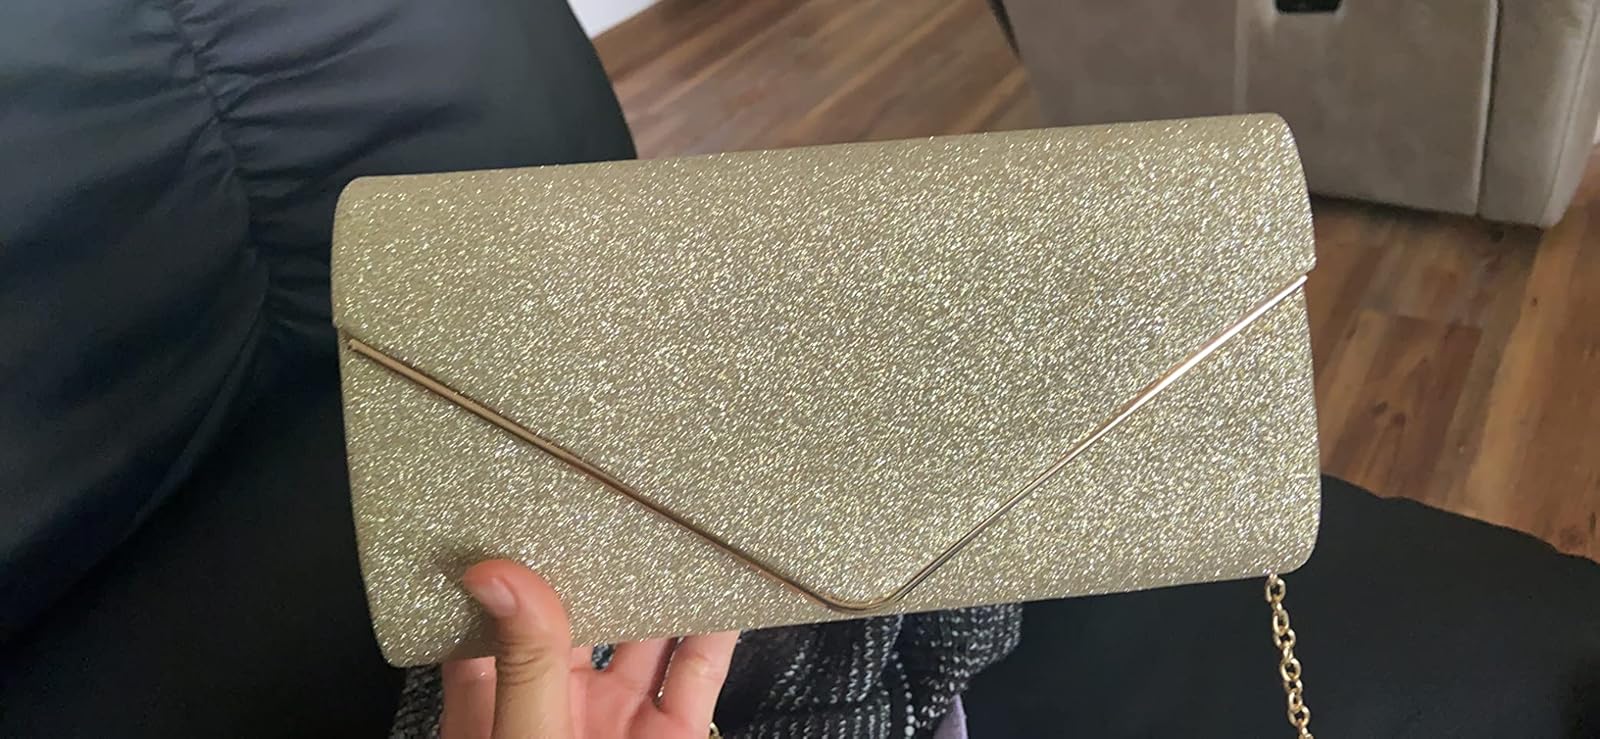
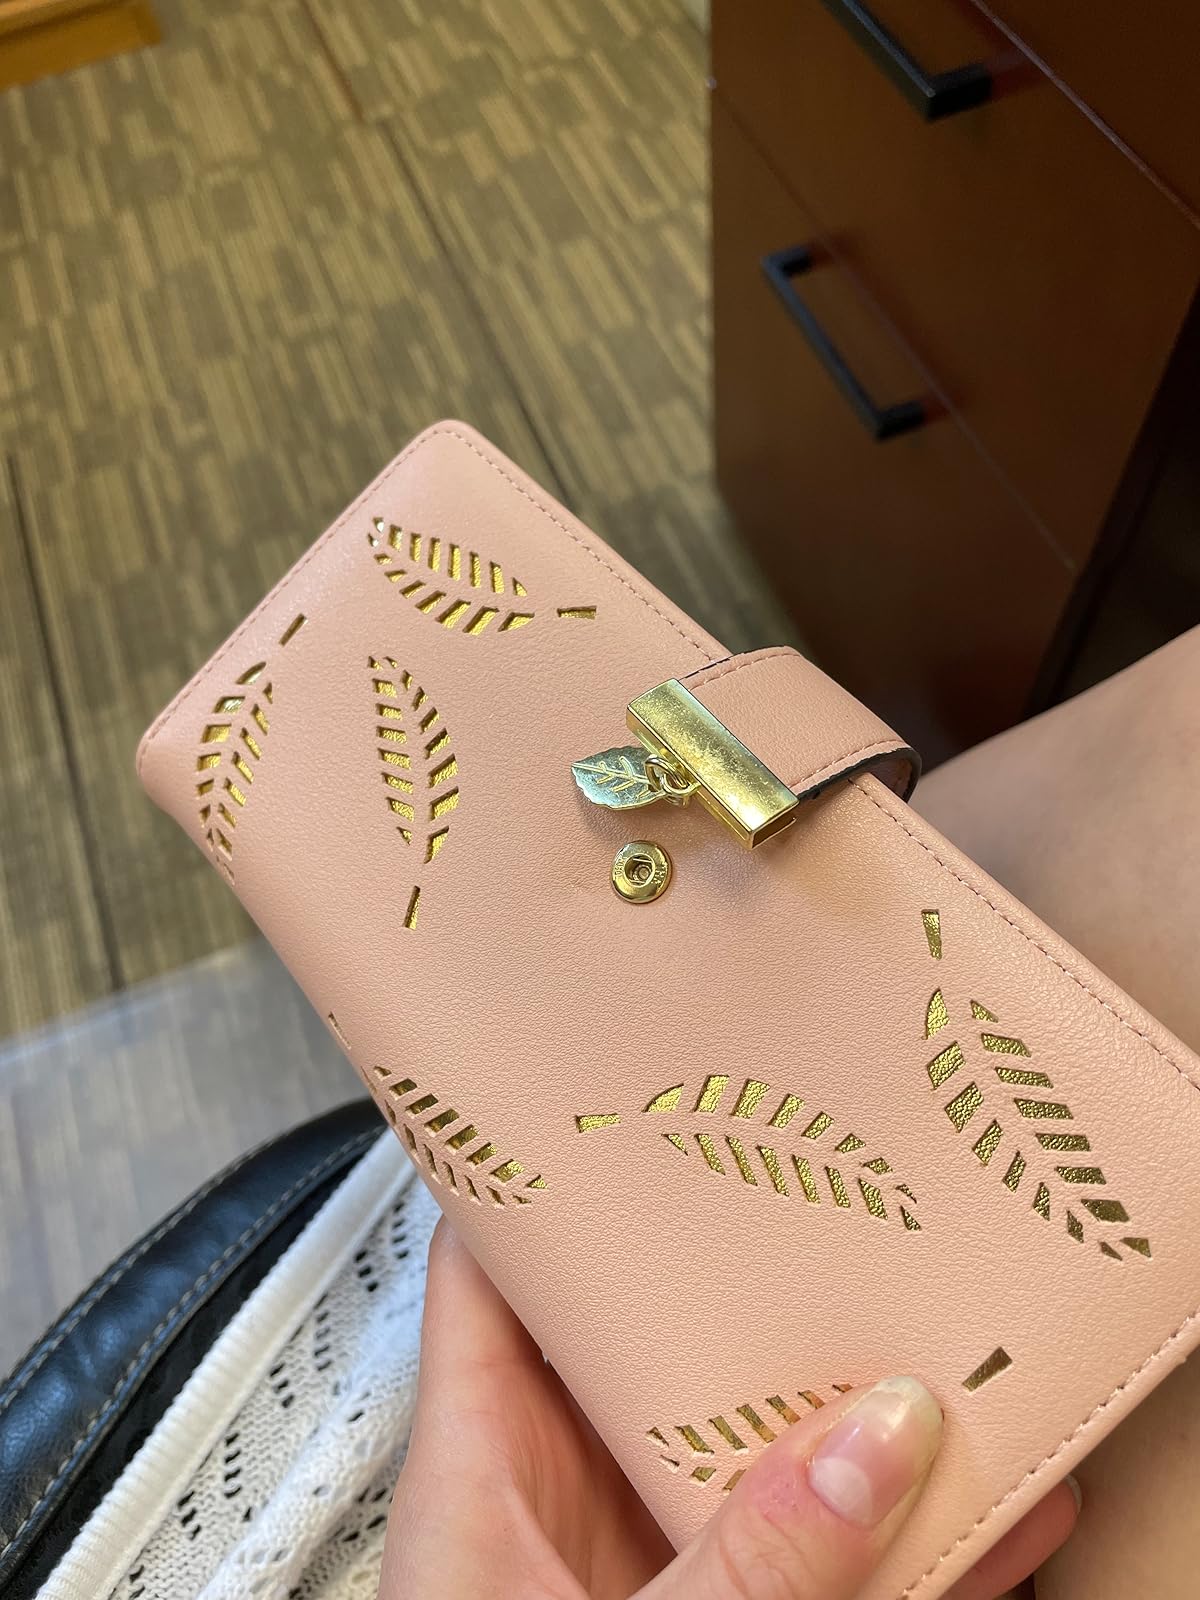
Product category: accessories_handbag
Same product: no